Sex trafficking

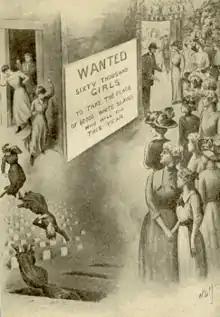
Newspaper clip: "Wanted 60,000 girls to take the place of 60,000 white slaves who will die this year"

The first international protocol dealing with sex slavery was the 1949 UN Convention for the Suppression of the Traffic in Persons and Exploitation of Prostitution of Others. This convention followed the abolitionist idea of sex trafficking as incompatible with the dignity and worth of the human person. Serving as a model for future legislation, the 1949 UN Convention was not ratified by every country, but came into force in 1951. These early efforts led to the 2000 Convention against Transnational Organized Crime, mentioned above. These instruments contain the elements of the current international law on trafficking in humans.